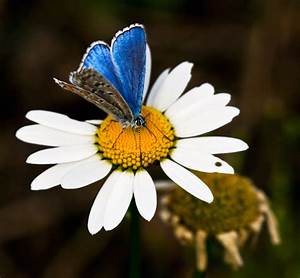
Label: butterfly